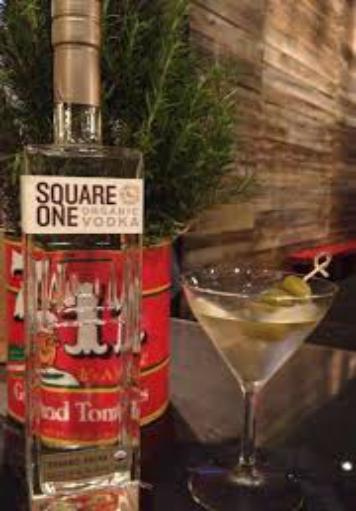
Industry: Food